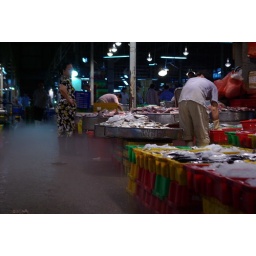
Photos from Chanh Hung fish market in Saigon/Ho Chi Min City